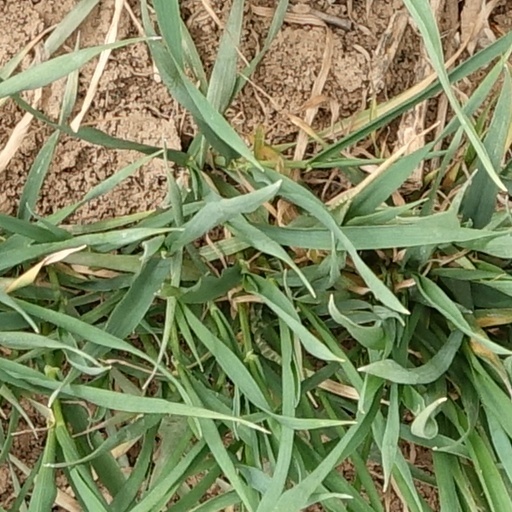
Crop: wheat